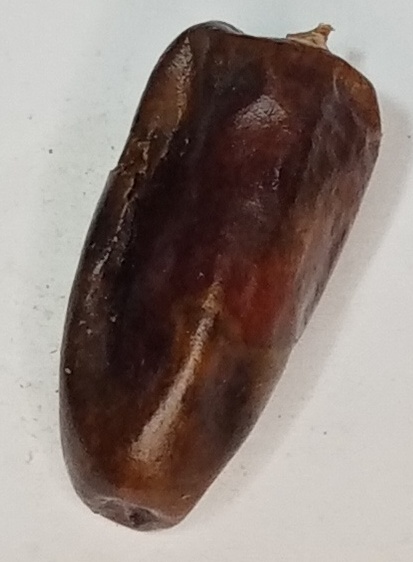
Variety: gajar
Size: small
Grade: grade-1